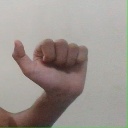
अक्षर: त